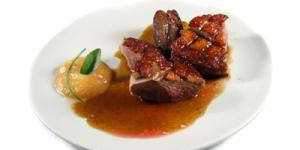
pato asado con pinones y ciruelas